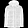
Label: Coat